Battle of Saint-Cast

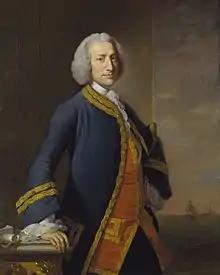
Admiral Lord Anson

Britain's naval forces were under the command of Admiral Lord Anson, seconded by Commodore Howe. Britain's land forces were commanded by Lieutenant-General Thomas Bligh. Against this the French had numerous garrison troops and militia spread thinly over the northern coast of France that would have to be concentrated at whichever place the British landed.